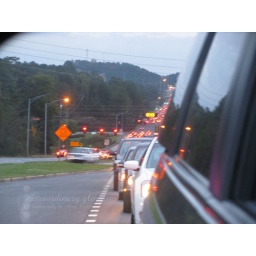
Oct 22 - POTD - stopped at a red light in Birmingham on the way home after flying home from the cruise.